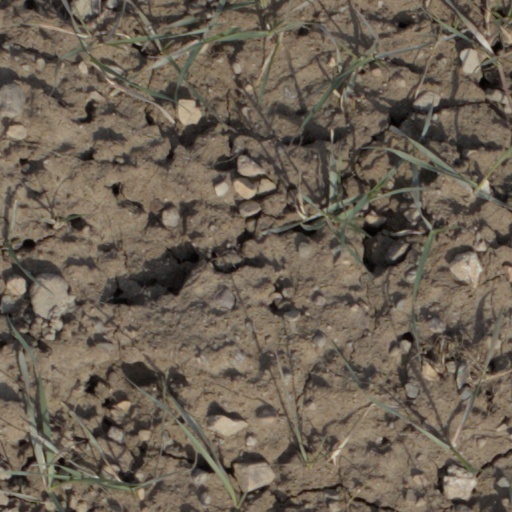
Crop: wheat